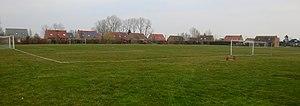
Le terrain de Calonne-sur-la-Lys.
Calonne-sur-la-Lys est une commune française située dans le département du Pas-de-Calais en région Hauts-de-France.